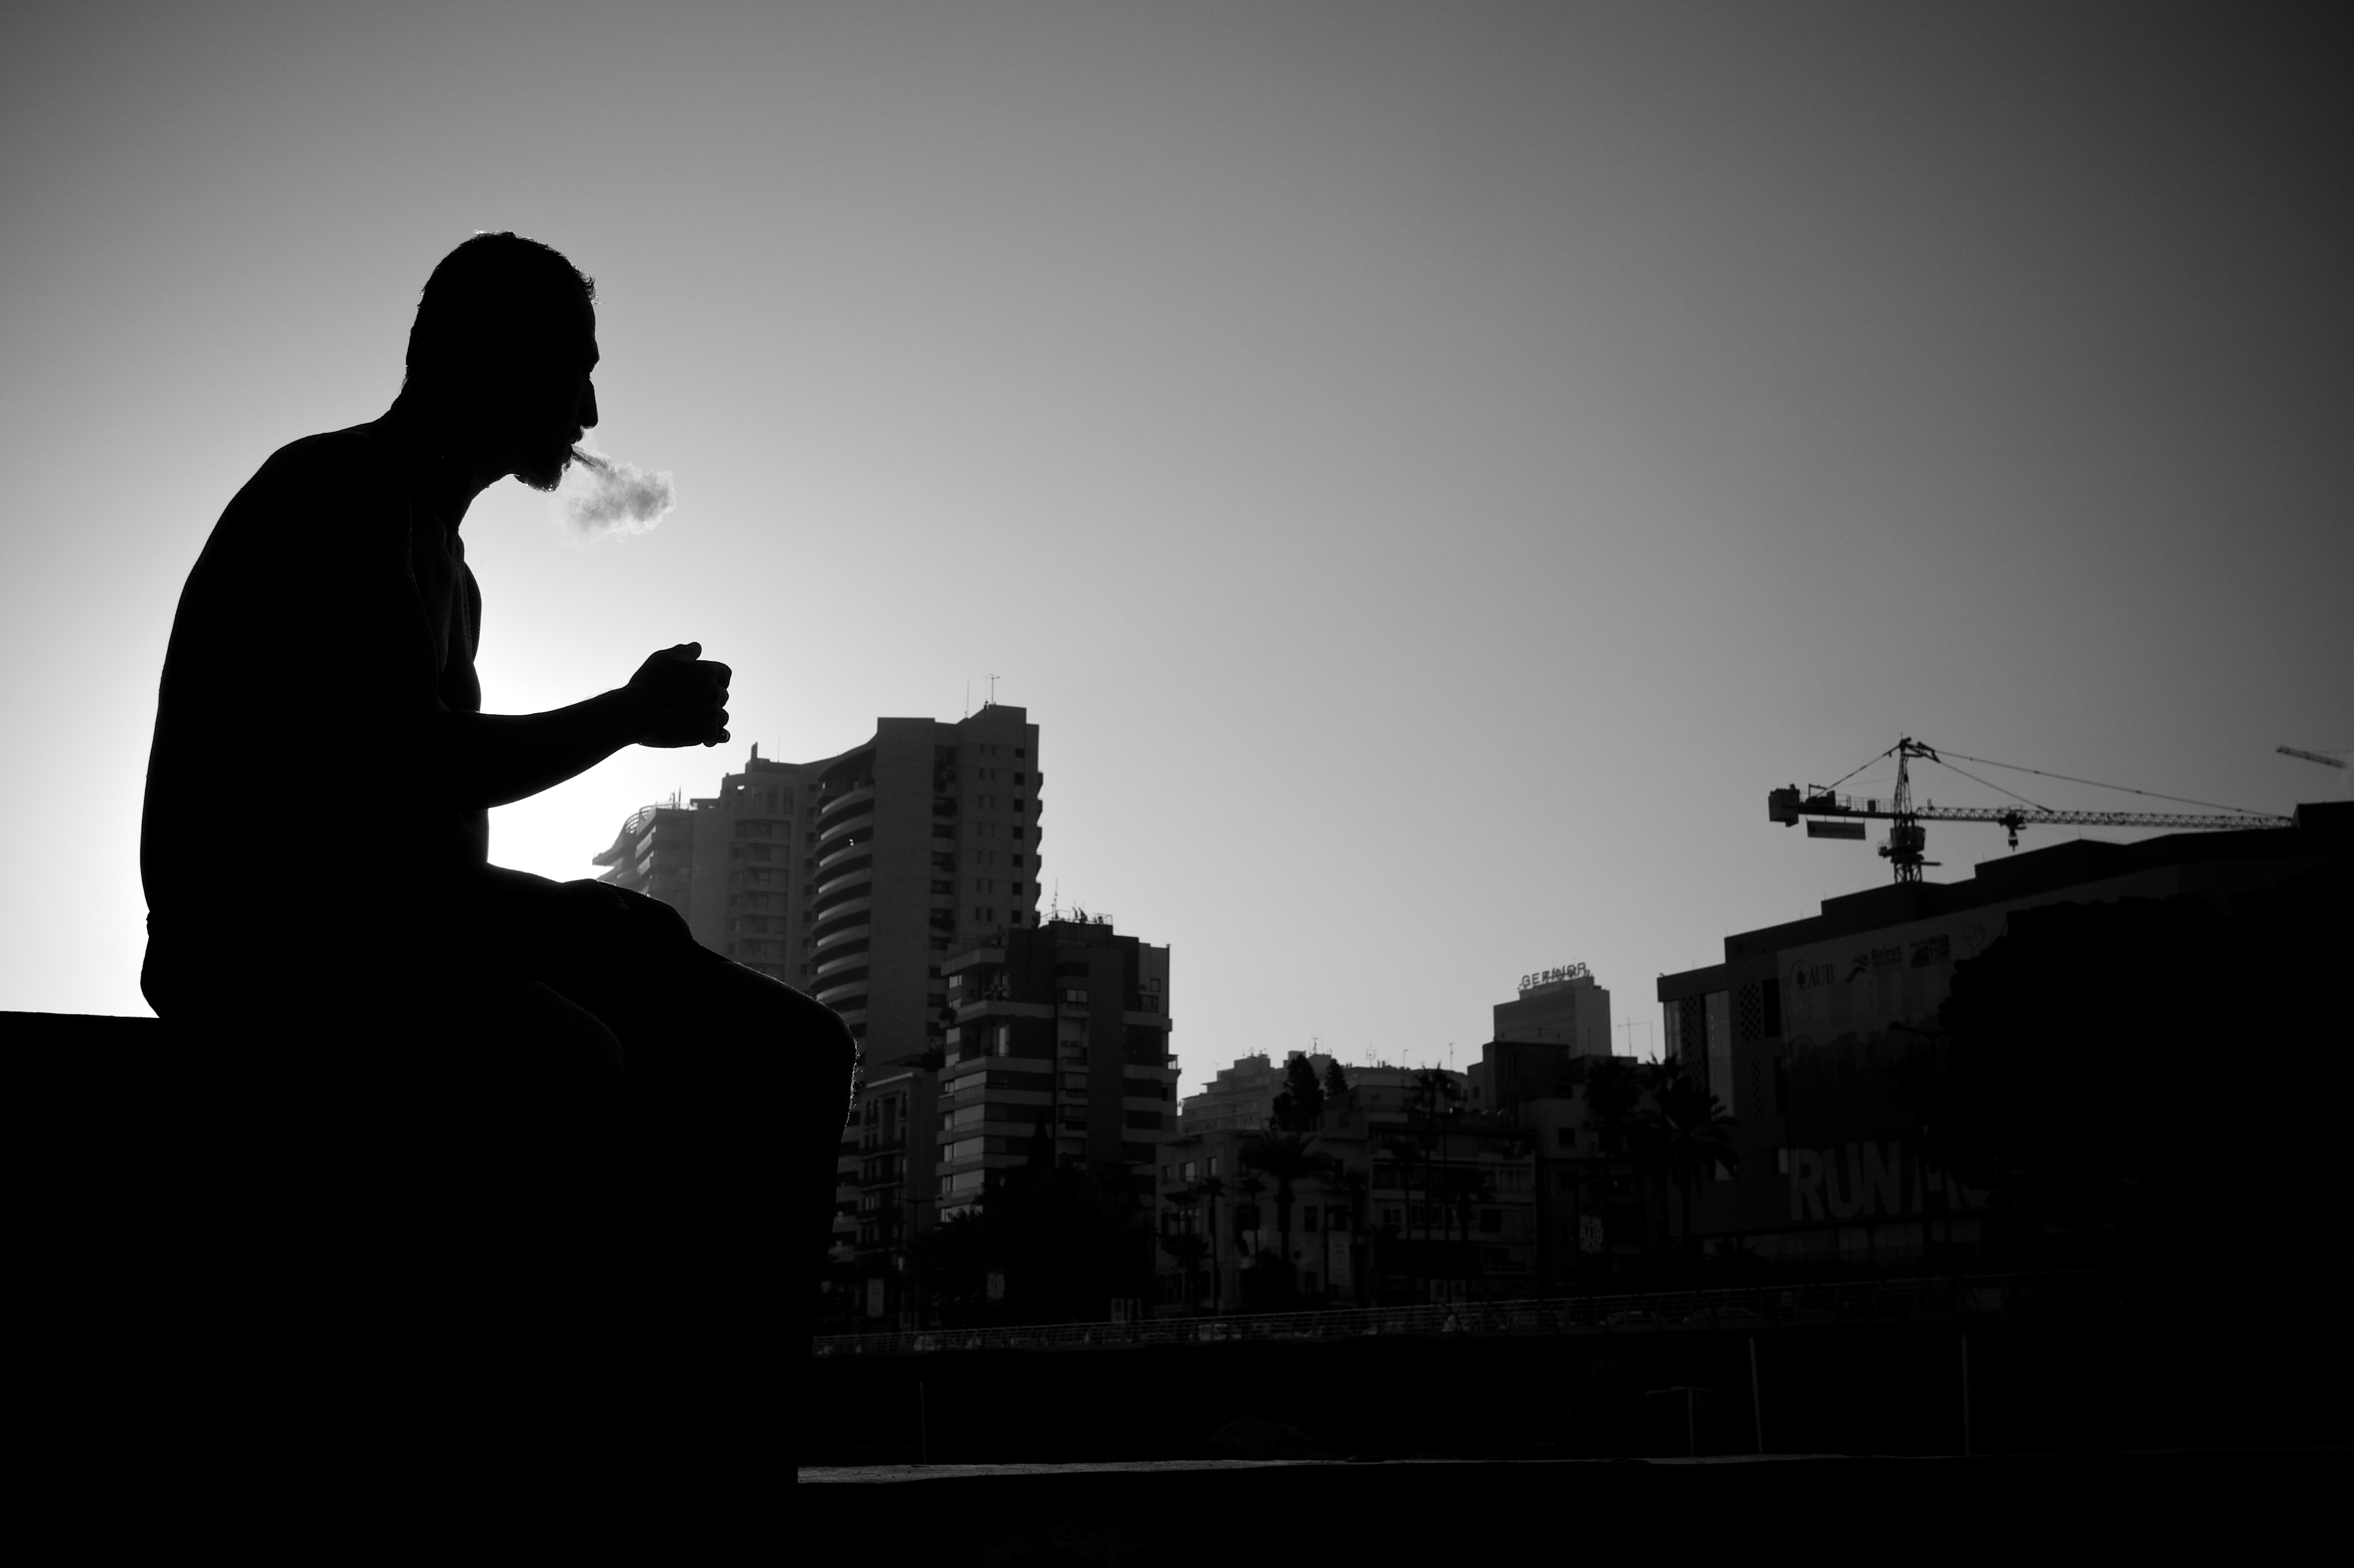
silhouette, black and white, white, skyline, street, photography, ebook, training, darkness, black, monochrome, streetphotography, flickr, thomas, video, olympus, photograph, omd, fuji, shape, leica, monochrom, leuthard, hcb, thomasleuthard, monochrome photography, film noir